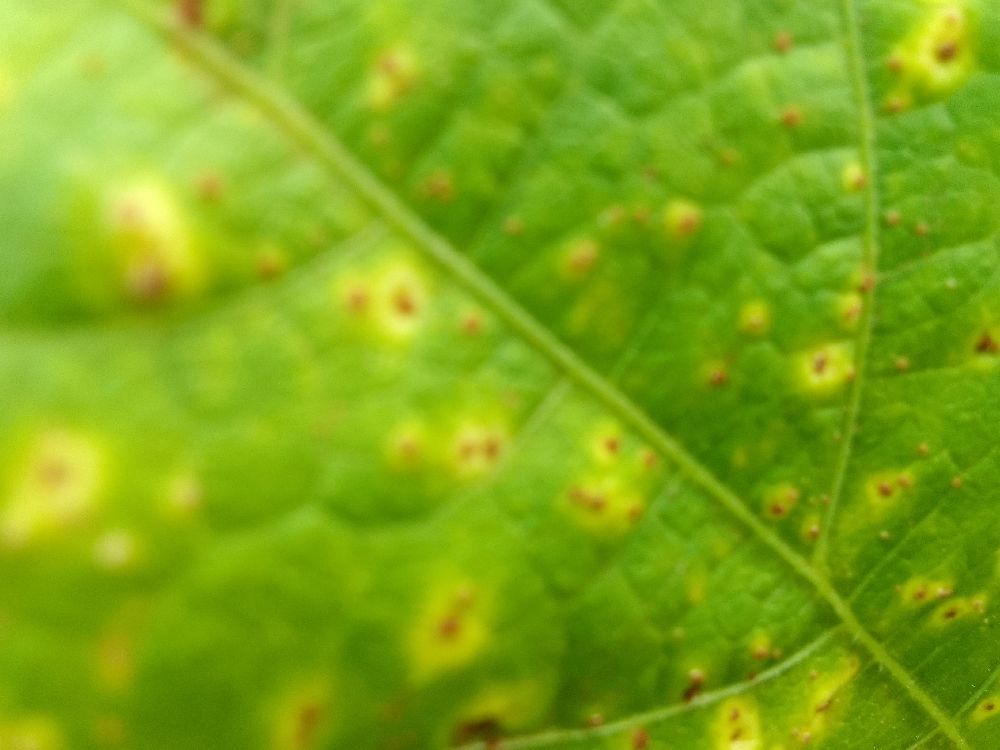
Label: rust